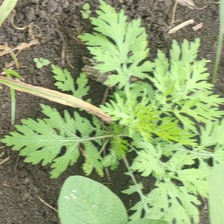
Weed species: Gajar_gavat_(Parthenium hysterophorus)